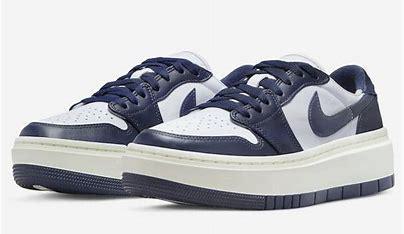
Brand: Jordan
Model: 1 Elevate